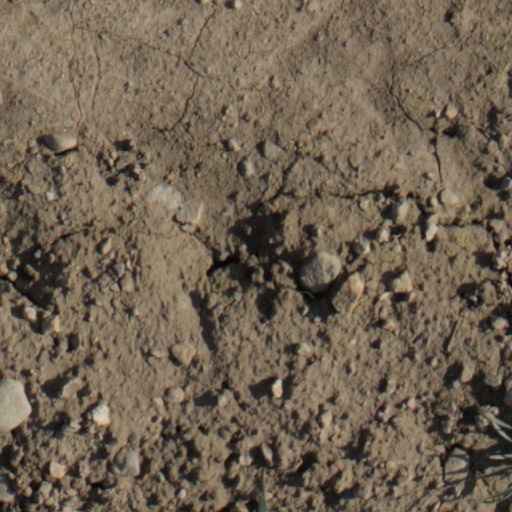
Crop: wheat